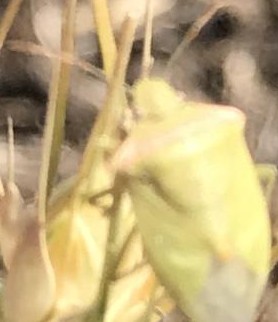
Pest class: stink_bug